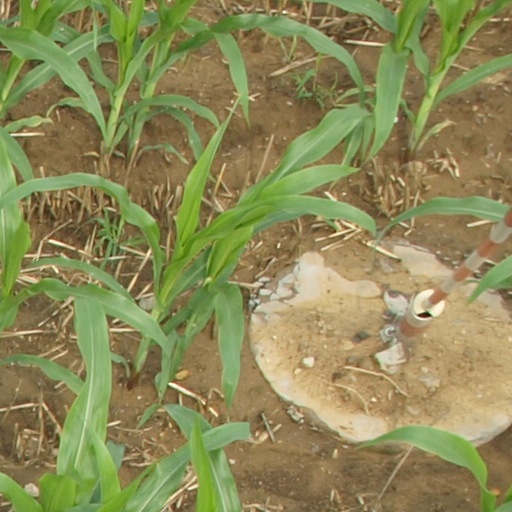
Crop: maize; corn